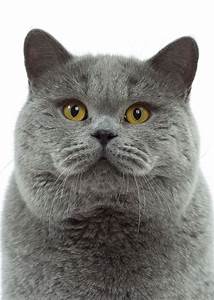
Label: cat